Microbial cyst

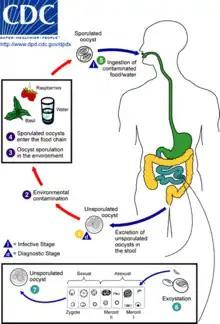
Cryptosporidium life cycle

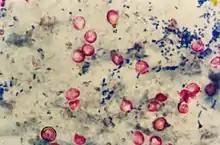
"Cryptosporidium" under a microscope.

Rotifers also produce diapause cysts, which are different from quiescent (environmentally triggered) cysts in that the process of their formation begins before environmental conditions have deteriorated to unfavorable levels and the dormant state may extend past the restoration of ideal conditions for microbial life. Food limited females of some "Synchaeta pectinata" strains produce unfertilized diapausing eggs with a thicker shell. Fertilized diapausing eggs can be produced in both food limited and non-food limited conditions, indicative of a bet-hedging mechanism for food availability or perhaps an adaptation to variation in food levels throughout a growing season.